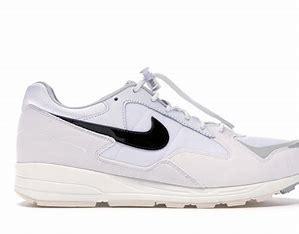
Brand: Nike
Model: Air Skylon Ii